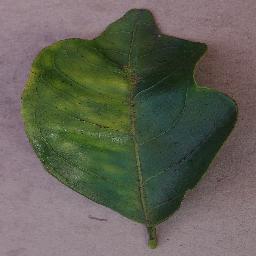
Label: Orange___Haunglongbing_(Citrus_greening)